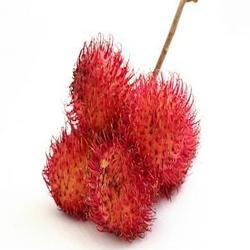
Label: Rambutan